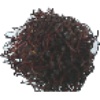
Label: Rambutan 1